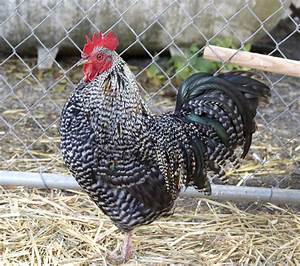
Label: chicken